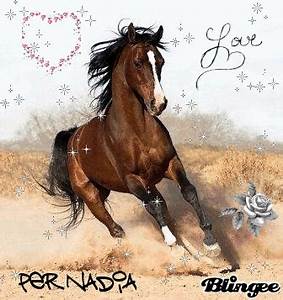
Label: horse